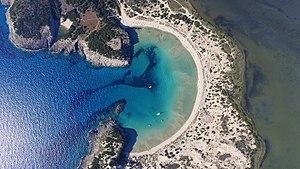
Pylos, aussi connue sous le nom de Navarin, est une ville de Grèce, située en Messénie dans le sud-ouest du Péloponnèse, et bordée par la mer Ionienne. Elle est le siège de la municipalité de Pylos-Nestor, créée par le programme Kallikratis en 2010.